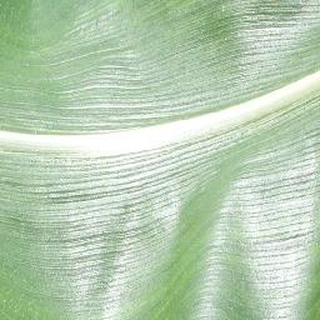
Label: healthy_corn